Medieval English episcopal register

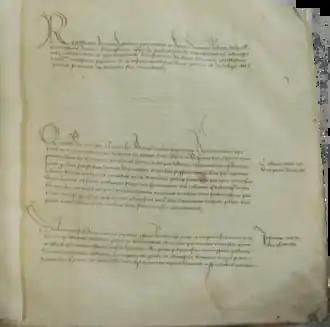
Opening page of the episcopal register of Robert Neville, Bishop of Salisbury 1427–1438, before his translation to the Diocese of Durham. The introductory section translates as

A bishop's (or archbishop's) register was a legal record of his correspondence and instructions to the outside world, and its legal position was that of a notarial record writ large. It was the bishop's main archive. Hill describes it as comprising three main elements: "as formulae, as records of things which had been done, and as records of things which had been acquired". But Hill also advises against treating it as a mere document of events, seeing it as "a record of the use of a bishop's authority, and as such it was his greatest safeguard if that authority was challenged".